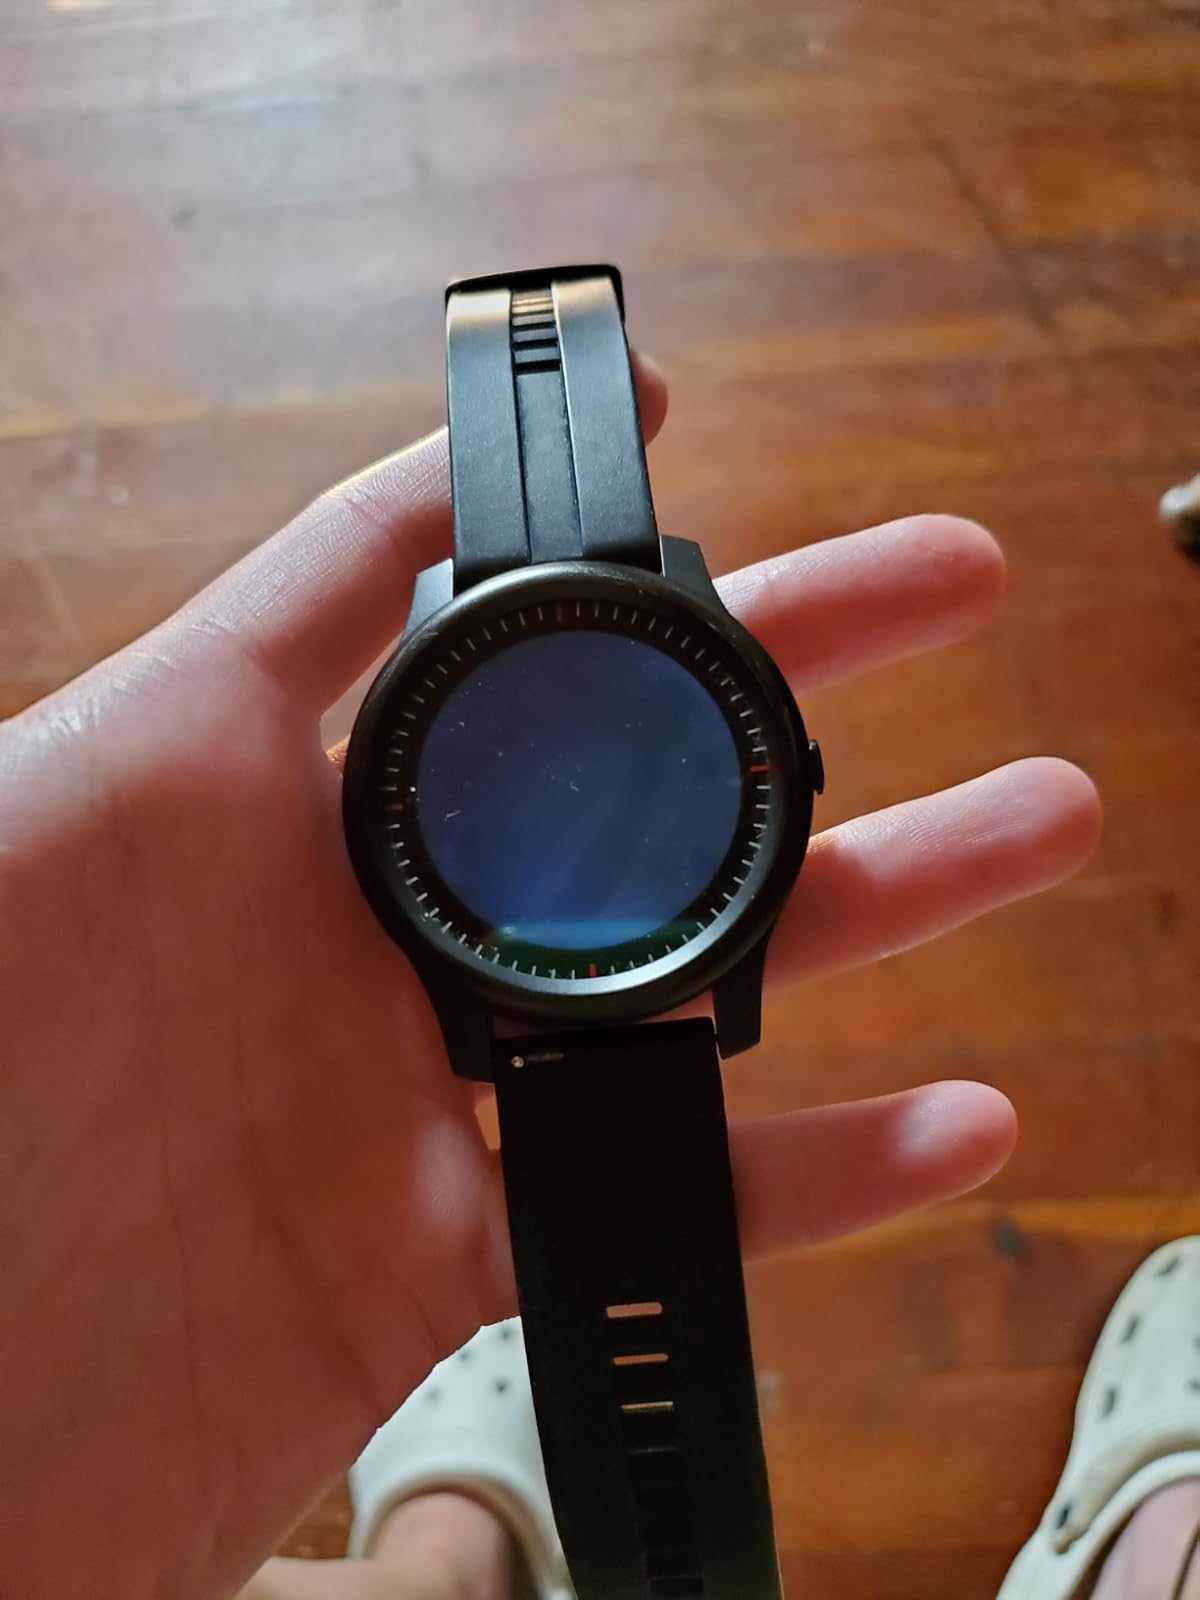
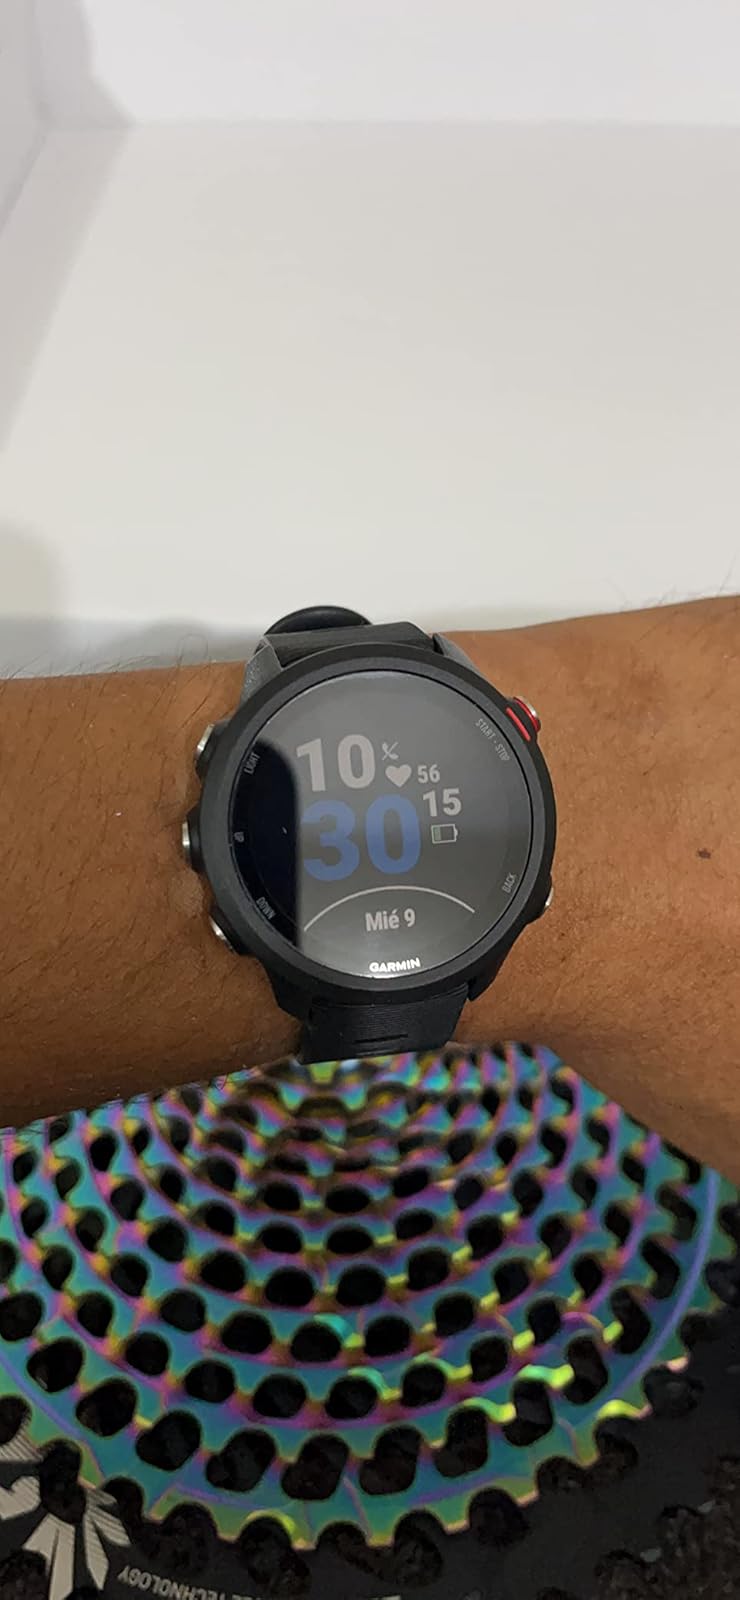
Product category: smartwatch
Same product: no